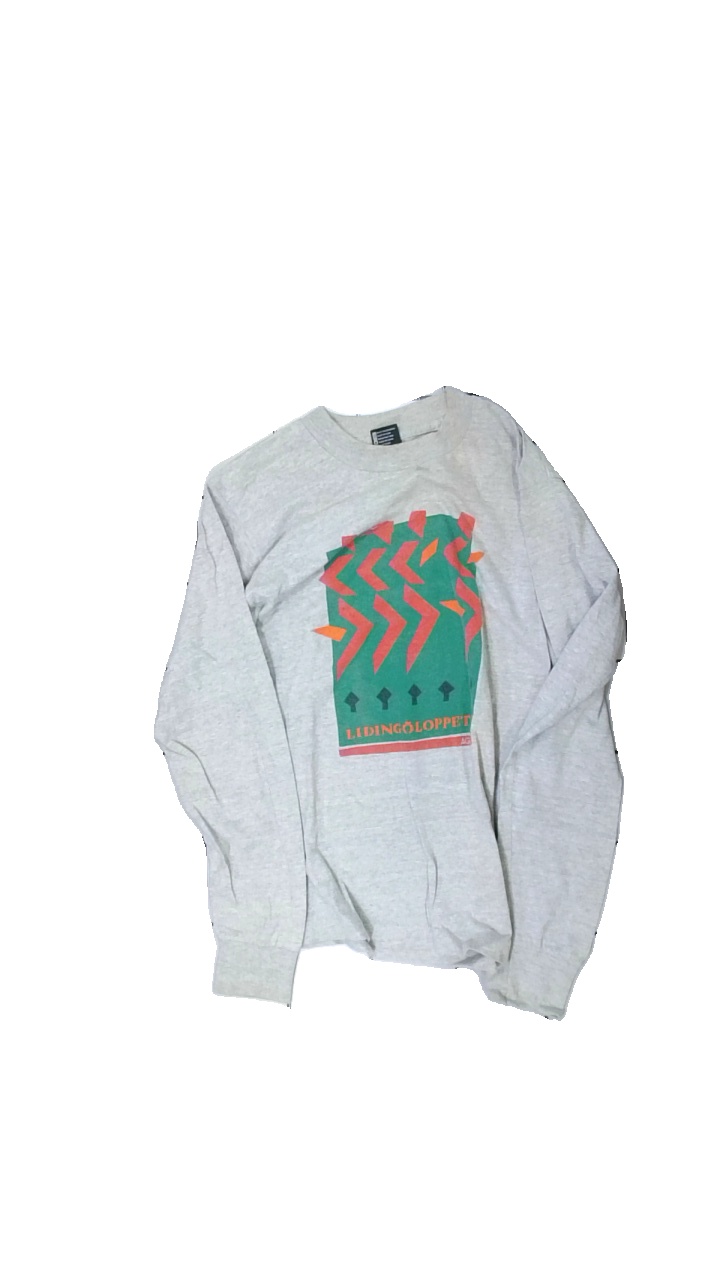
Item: Sweater (Unisex)
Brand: Screen Stars Best
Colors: Grey, Green, Red, Multicolor
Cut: Regular, C-collar
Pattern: Logo print
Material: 100% cotton
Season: All
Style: Sports
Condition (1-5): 2
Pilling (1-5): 3
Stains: Major
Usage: Export
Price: <50